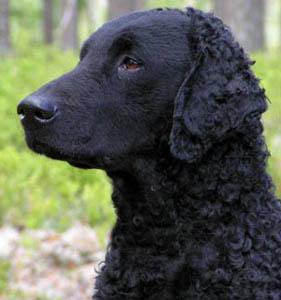
curly-coated_retriever